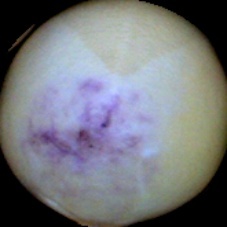
Label: Spotted